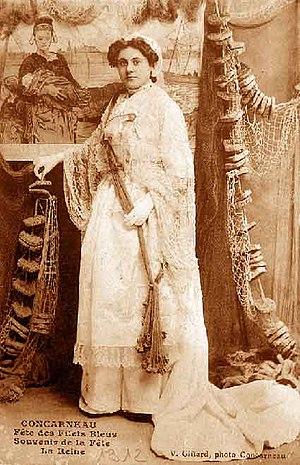
Mélanie Cabellic Reine des Filets Bleus 1912 à Concarneau.
Un cercle celtique est une association qui a pour but de mettre en valeur les cultures propres à la Bretagne, en utilisant éventuellement la langue bretonne. Les cercles celtiques créés avant la Seconde Guerre mondiale avaient des objectifs culturels très larges, incluant la littérature, le théâtre, les chansons, le chant choral, les arts plastiques et l'apprentissage et la pratique du breton, mais pas toujours la musique et la danse, alors que ceux d'après 1945 ont généralement restreint leurs actions et ne s'occupent que de collecter, étudier, transmettre et faire connaître les arts et traditions populaires en Bretagne, en particulier les danses bretonnes en se produisant sur scène avec un statut d'amateurs.
Le Festival des Filets bleus est un festival qui se déroule à Concarneau. Il a traditionnellement lieu l'avant-dernier week-end du mois d'août.